V. Vamadevan

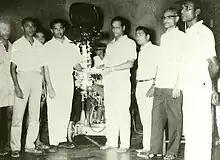
Ataweni Pudumaya Opening in 1968 Wijaya Studios, (Vamadevan is third from right)

At that time, Vamadevan met Shivanandan, the advertising manager of Cinemas Limited and was able to make his intentions to work with V. Rameshwaram who was the Managing Director of Cinemas Limited, India. But by then, Cinemas had also stopped making films in India and was building a huge studio, Vijaya Studio in Hendala, Wattala in Sri Lanka. Although Vamadevan was an assistant cameraman, he assisted with everything in the Vijaya studio in 1960. When at Vijaya Studio, his friendship with Gamini Fonseka blossomed at the Vijaya studio. As a request from Gamini, Vamadevan made his maiden cinematography in the film "Oba Dutu Da" directed by Shivanandan. Then, Vamadevan joined with the filmmaker Masthan and Gamini forced Masthan to give cinematography of the film "Sura Chauraya" in 1967.